The Masked Prosecutor

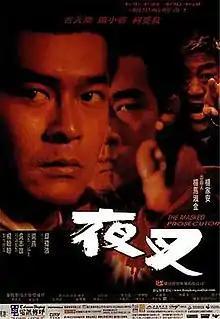
Film poster

The Masked Prosecutor is a 1999 Hong Kong action film directed by Herman Yau and starring Louis Koo, Blackie Ko and Jordan Chan. Koo plays the title character, a vigilante who punishes criminals who escapes from justice.